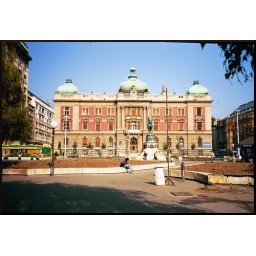
The national theater building in Belgrade, Serbia sits on Pioneer Square (now officially name &amp;quot;Freedom Square&amp;quot;)